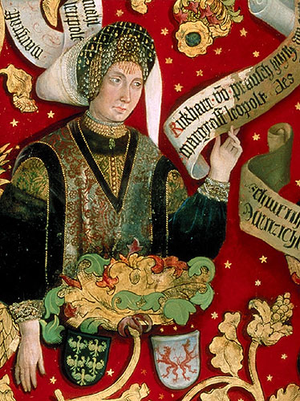
Léopold Iᵉʳ dit « l'Illustre », né vers 940 et mort le 10 juillet 994 à Wurtzbourg, fut le premier margrave d'Autriche de la maison de Babenberg, nommé par l'empereur Otton II en 976.
Cet article est une liste des impératrices, archiduchesses, duchesses et margravines, épouses des empereurs, archiducs, ducs et margraves d'Autriche, titres héréditaires associés à la maison de Babenberg et par la suite aux Habsbourg, qui ont régné sur la Marche de l'Est médiévale. Le dernier de ces titres, et l'Empire qui y était associé a été aboli à la fin de la Première Guerre mondiale en 1918, quand l'Autriche est devenue une république et lorsque les autres royaumes et territoires représentés au sein du Conseil impérial ont proclamé leur indépendance ou leur adhésion à d'autres États.